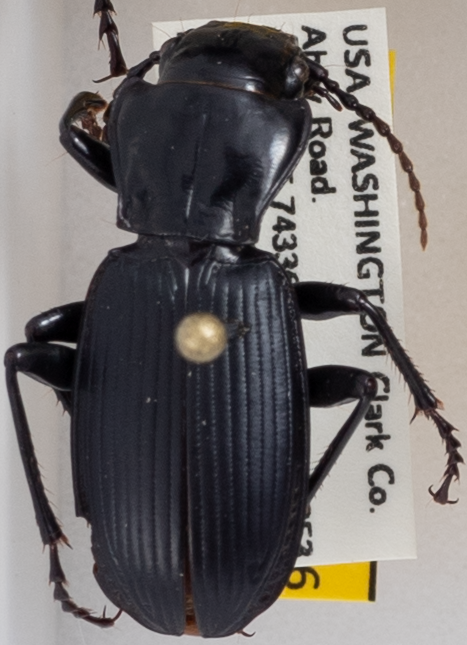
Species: Pterostichus lama
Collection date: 2018-08-21
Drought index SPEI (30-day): -1.85
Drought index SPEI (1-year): -0.572
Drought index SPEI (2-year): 0.71